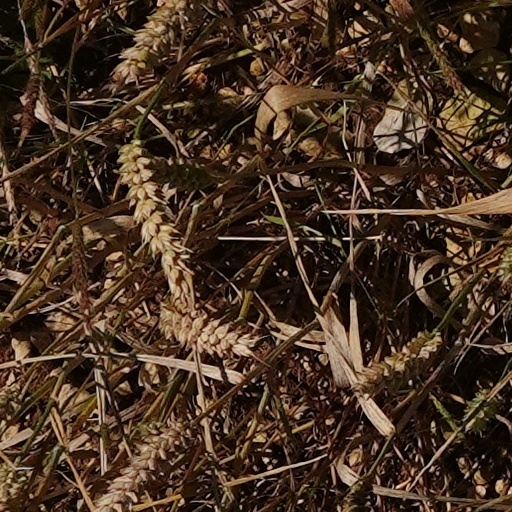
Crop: wheat